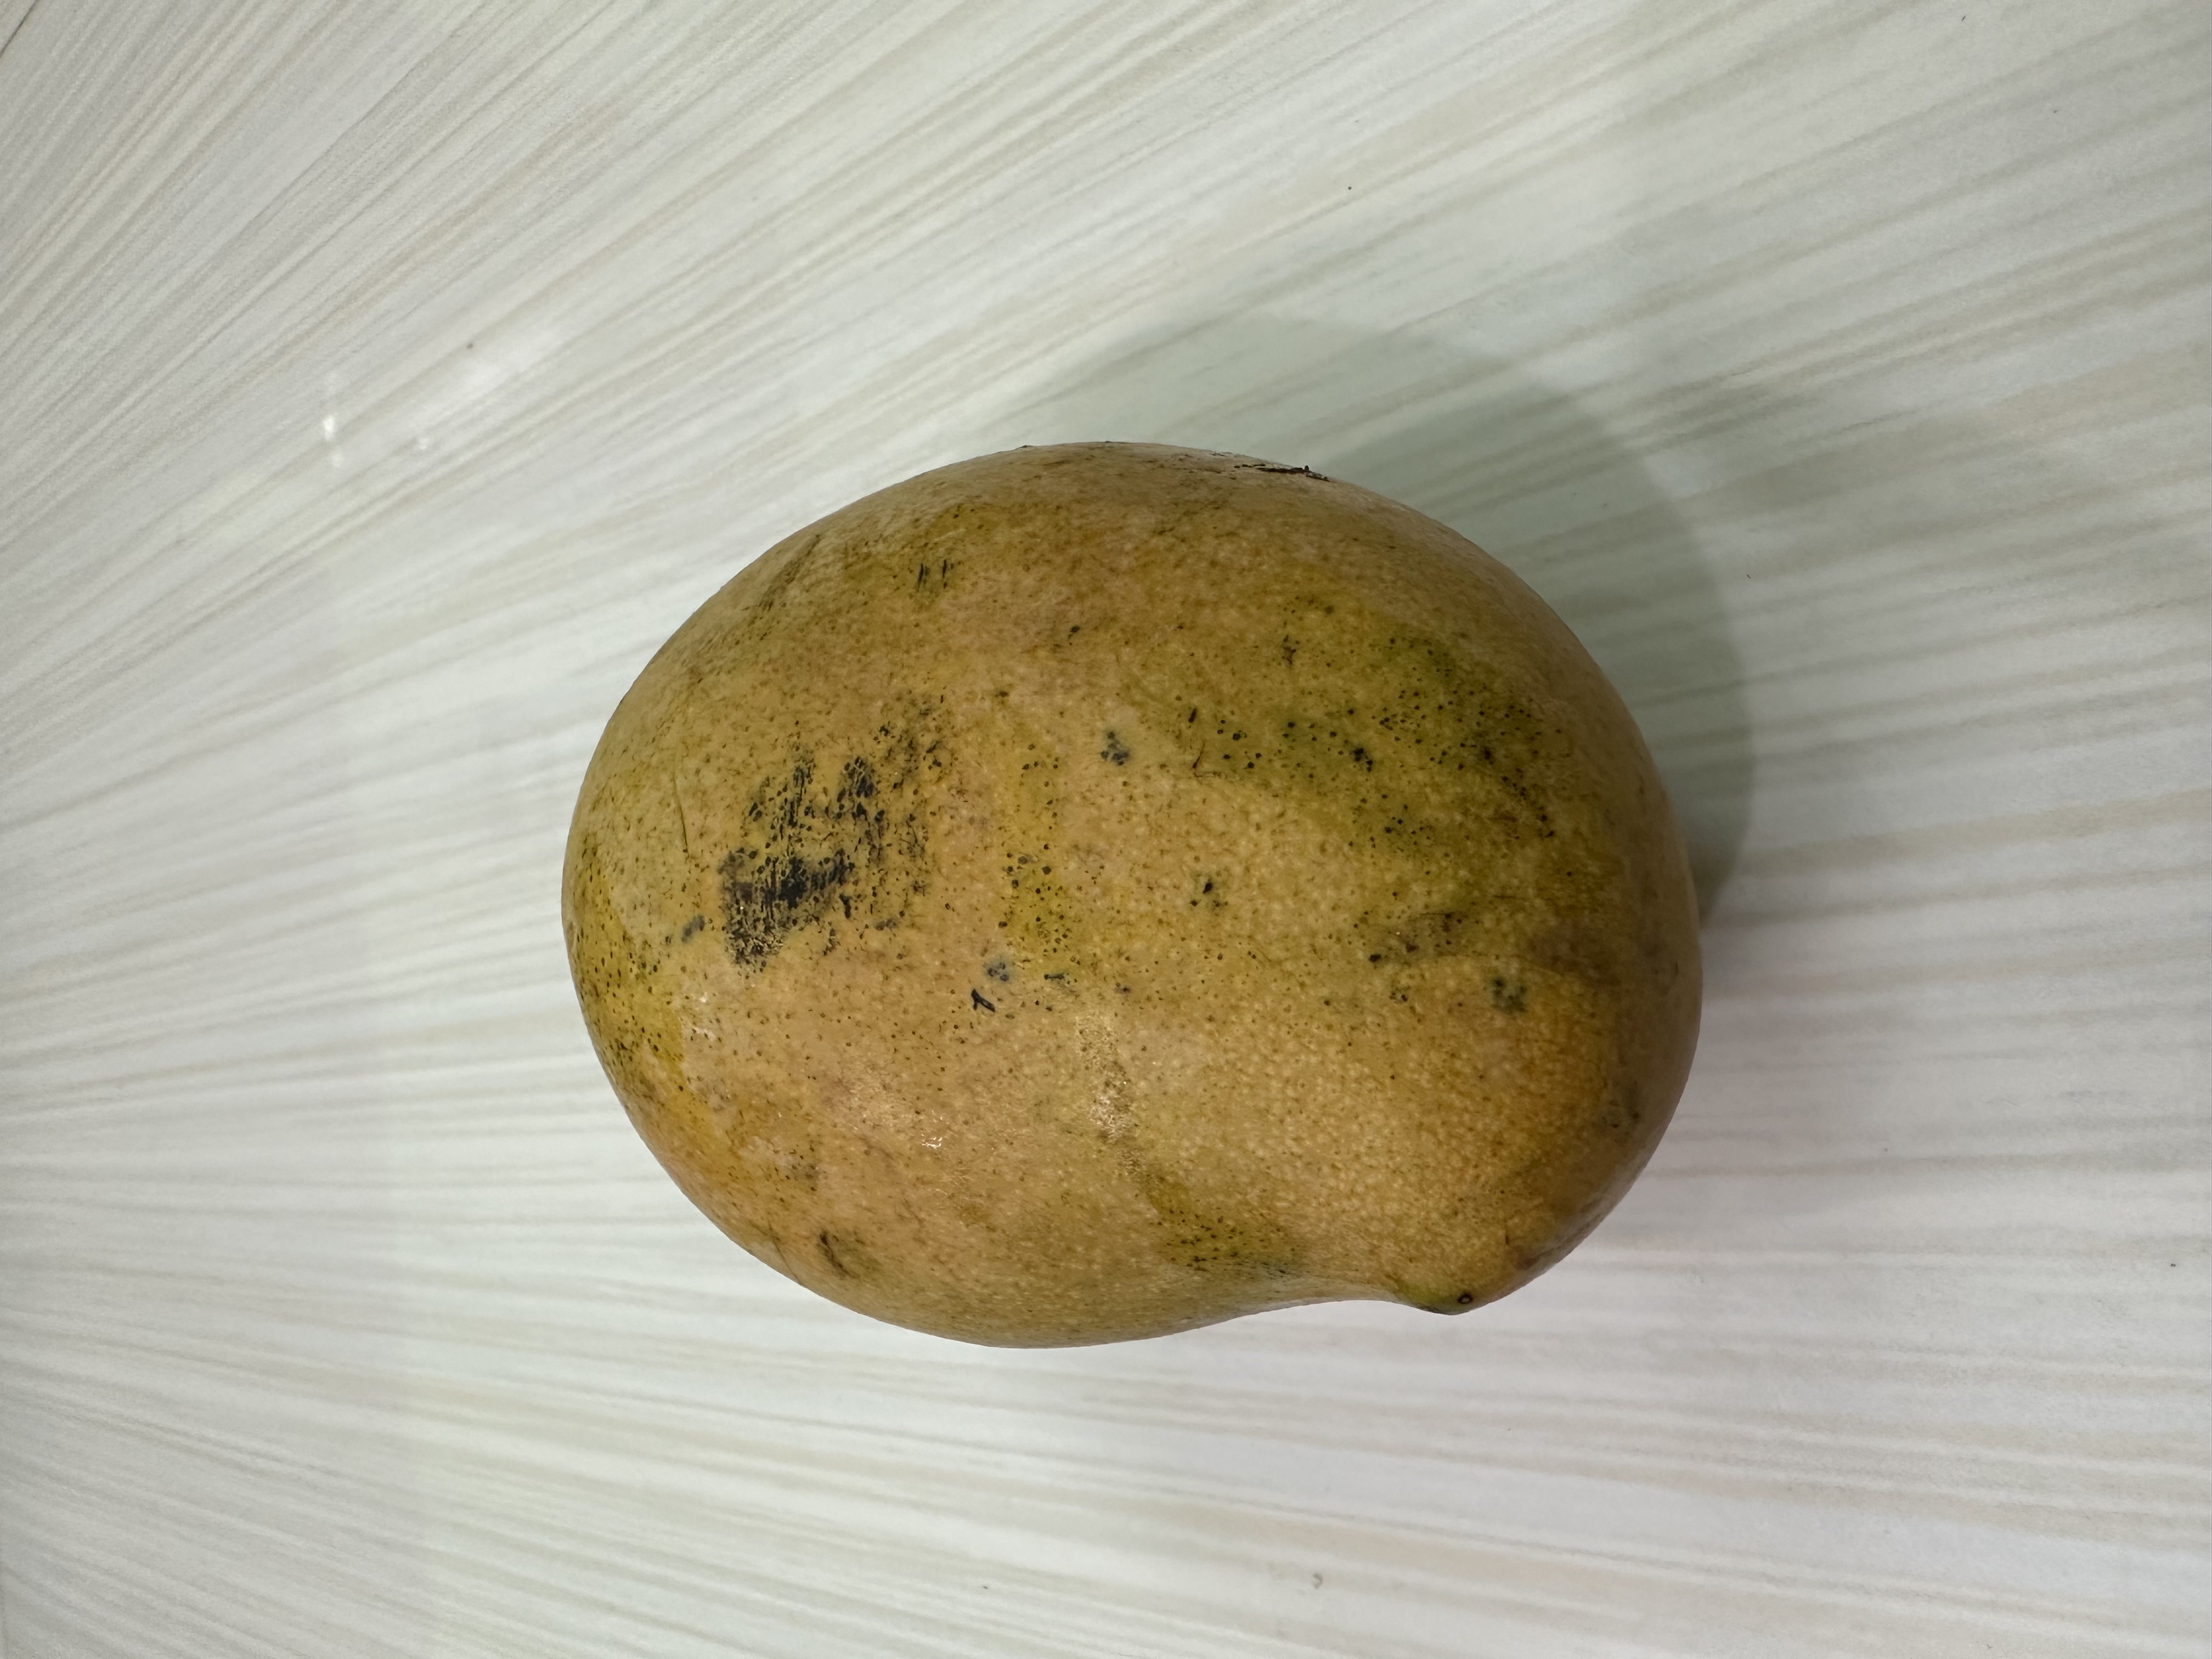
Mango variety: Nilambori